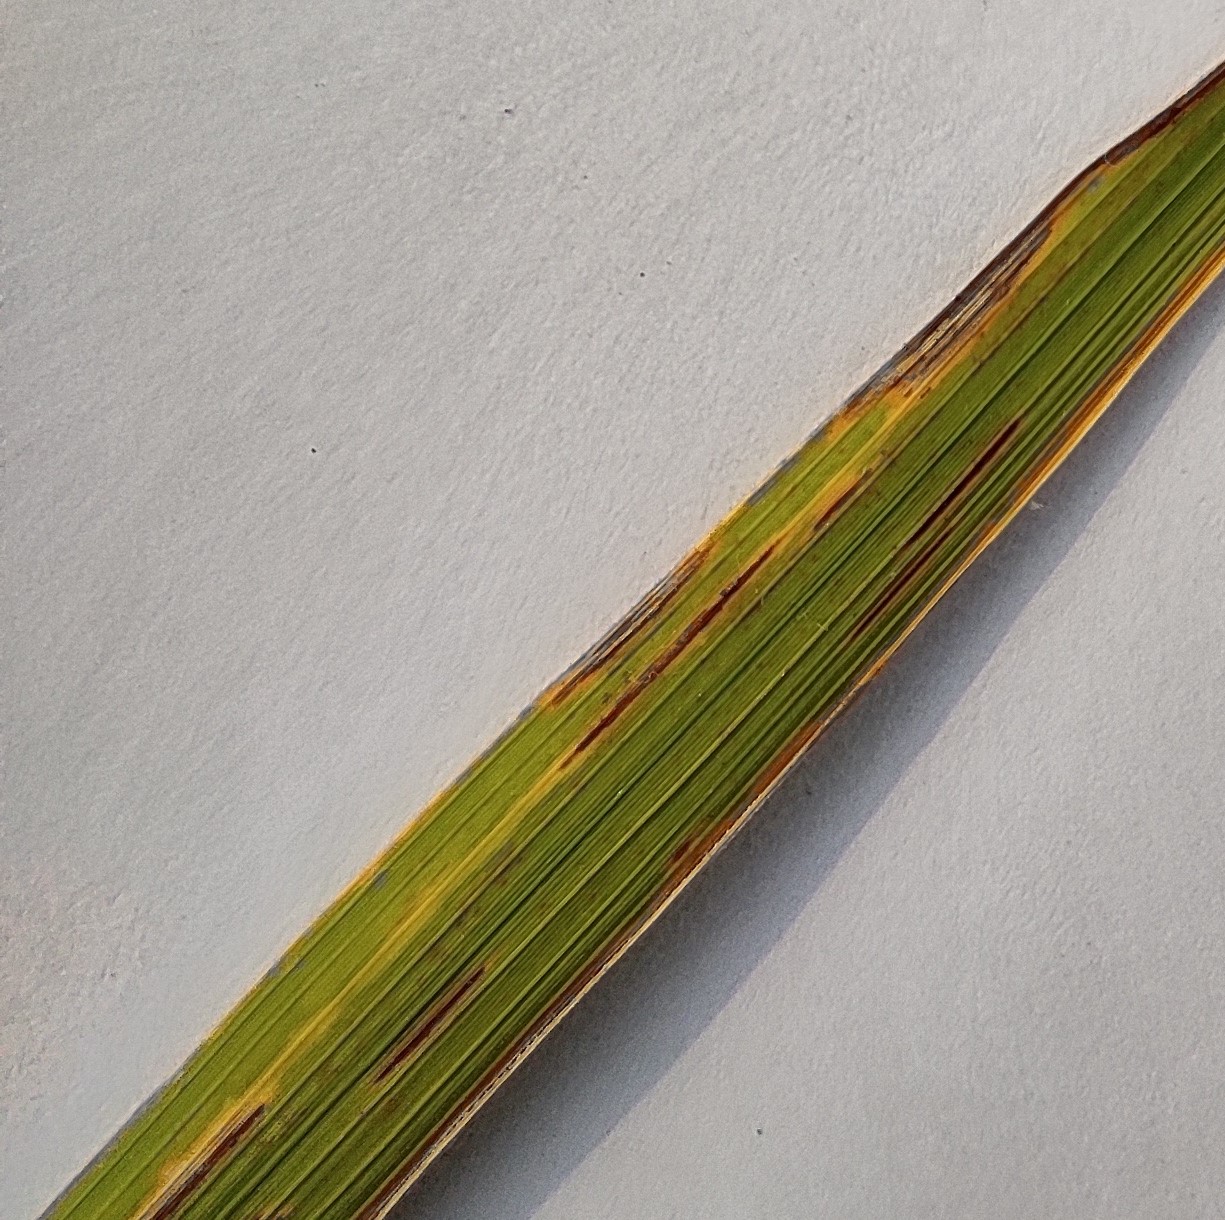
Label: Rice Blast